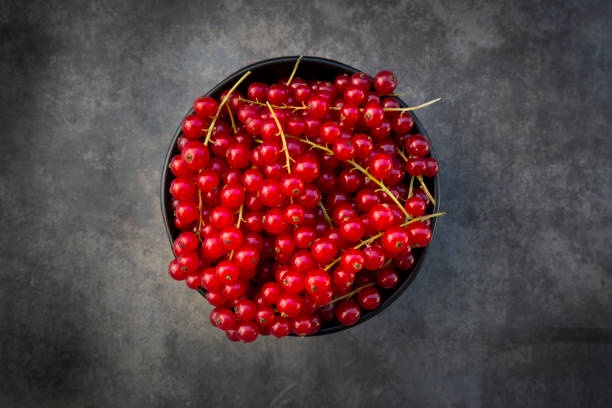
Label: redcurrant